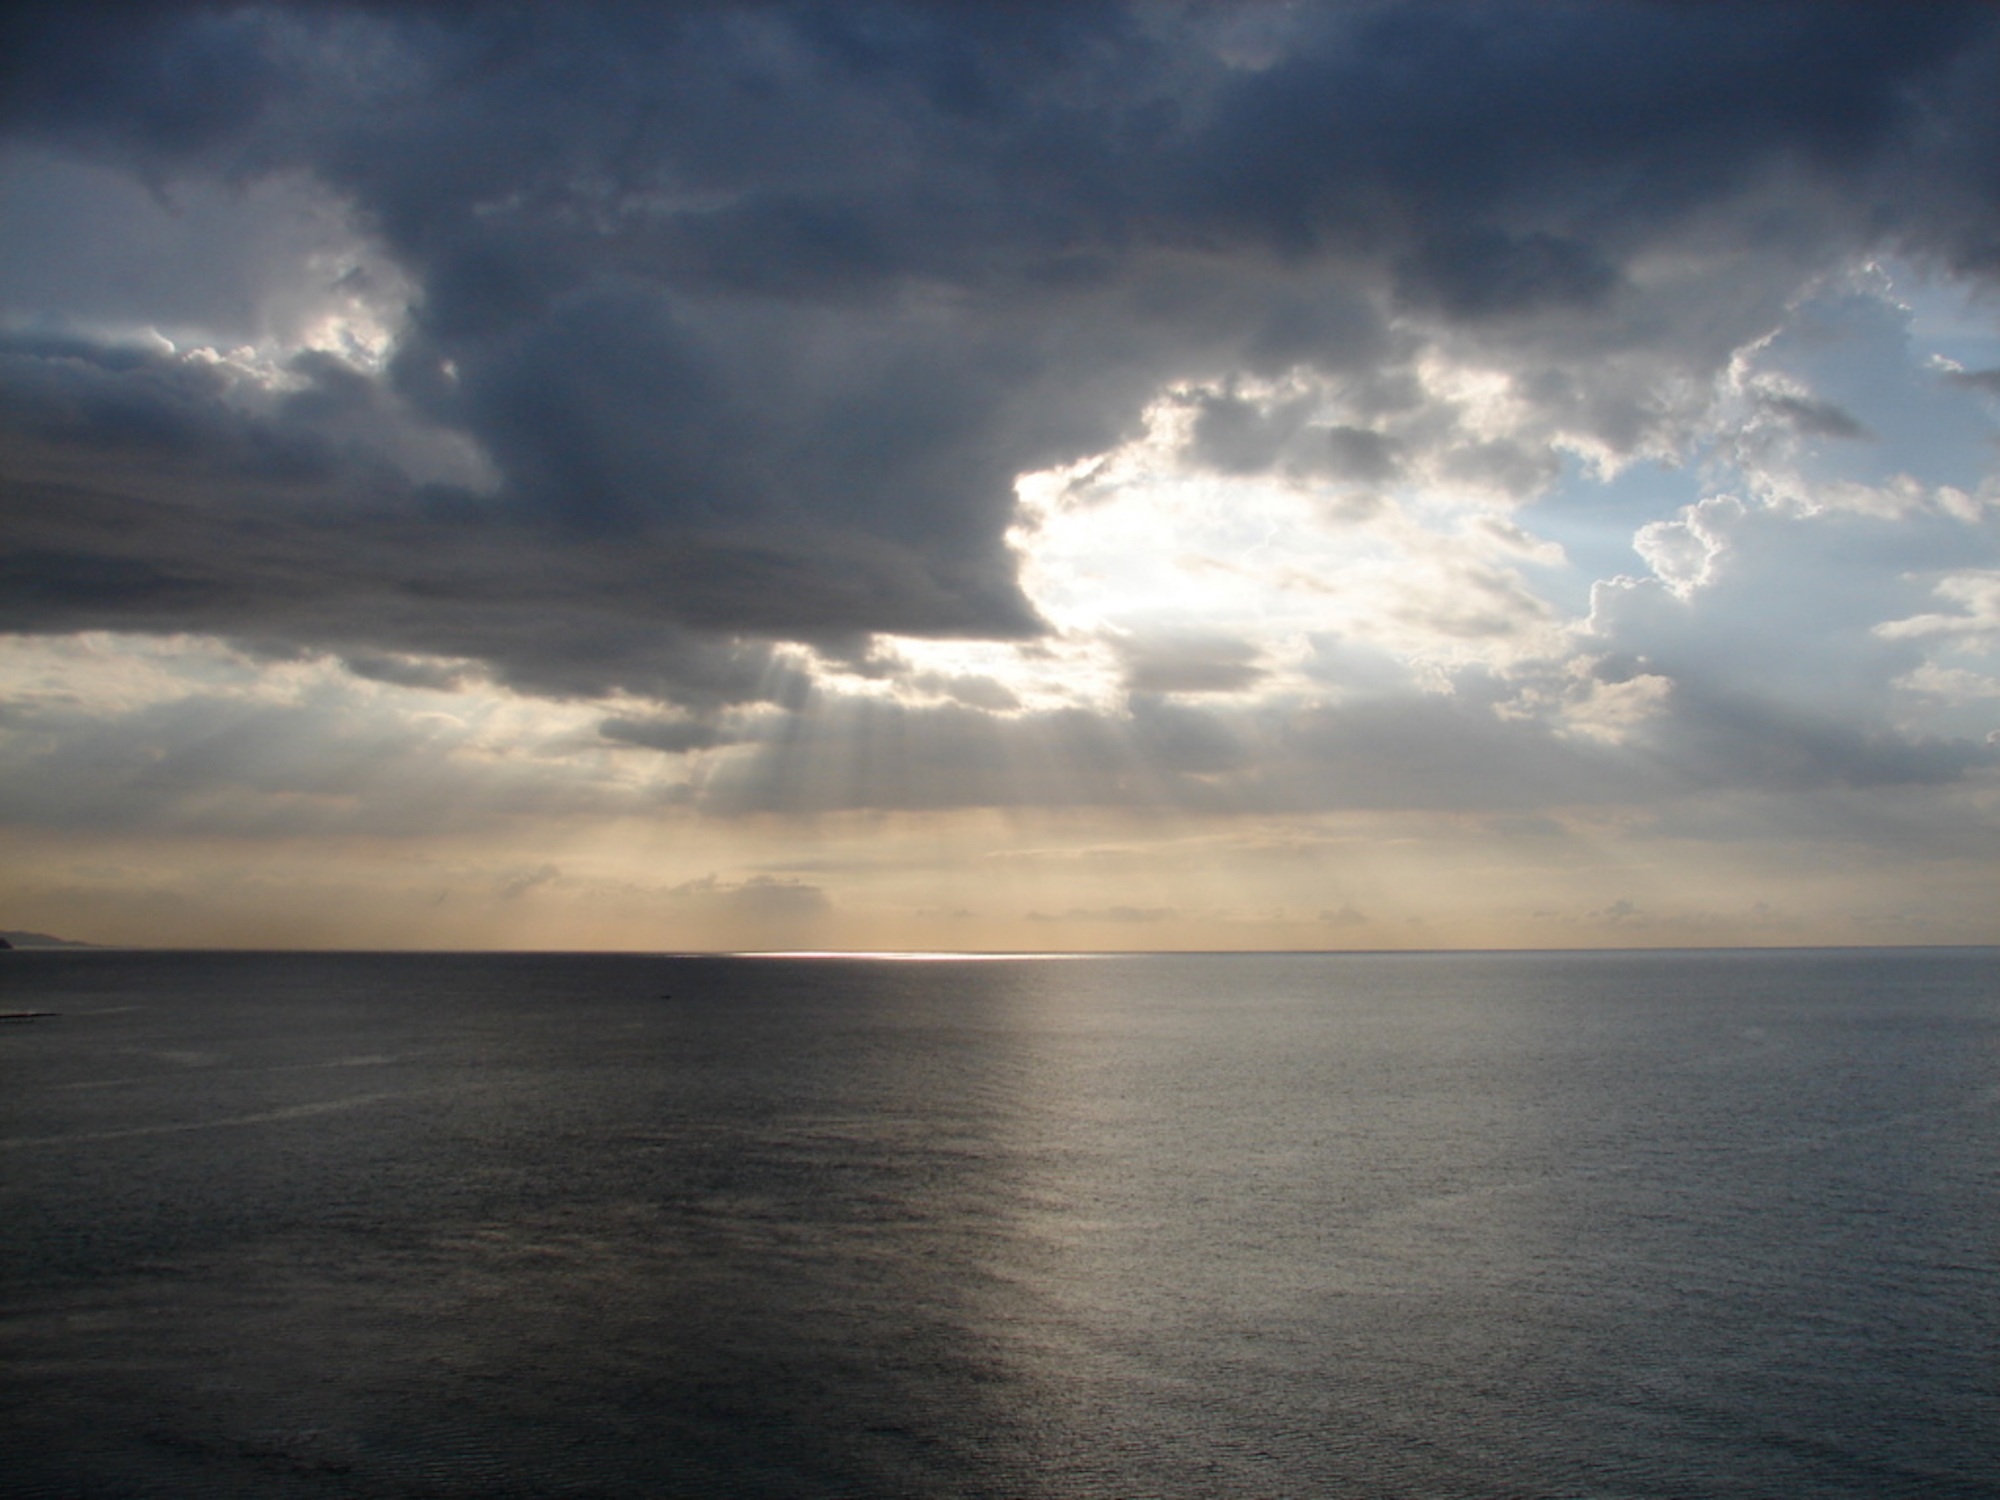
beach, sea, coast, ocean, horizon, cloud, sky, sun, sunrise, sunset, sunlight, morning, wave, dawn, dusk, evening, body of water, clouds, sunbeams, afterglow, sun on water, meteorological phenomenon, wind wave